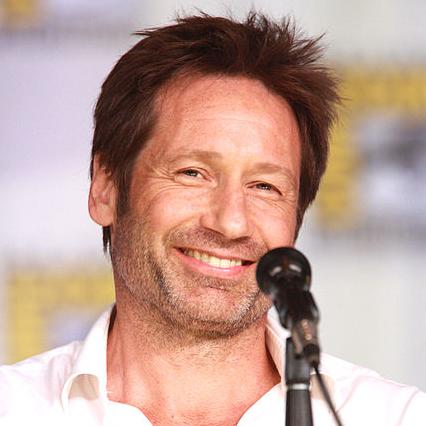
Age: 52